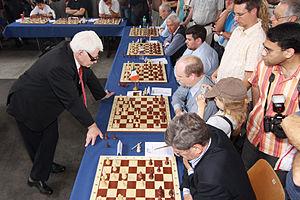
Boris Vassilievitch Spassky, né le 30 janvier 1937 à Léningrad, est un joueur d'échecs russe, anciennement soviétique, puis français.